Palestine and the United Nations

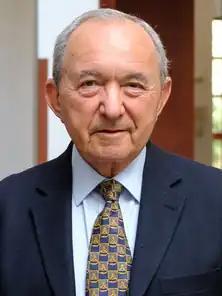
Richard J. Goldstone, a South African, is a former Constitutional Court Judge and lawyer. He led UN Fact-Finding Mission on the 2008–09 Gaza War.

The Palestinian National Council adopted in Algiers in 1988 the declaration of independence of the State of Palestine. The UN has not officially recognised this state but, by renaming the PLO observer as the Palestine observer, can be seen as having done so unofficially. In July 1998, the General Assembly adopted resolution 52/250 conferring upon Palestine additional rights and privileges, including the right to participate in the general debate held at the start of each session of the General Assembly, the right of reply, the right to co-sponsor resolutions and the right to raise points of order on Palestinian and Middle East issues.